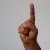
The image shows a hand gesture representing the letter 'D' in Indian Sign Language.